Differential interference contrast microscopy

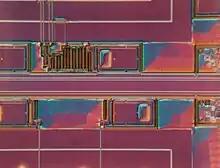
Partially developed photoresist in Nomarski DIC

DIC is used for imaging live and unstained biological samples, such as a smear from a tissue culture or individual water borne single-celled organisms. Owing to the maximally spatially incoherent illumination the theoretical resolution approaches the theoretical maximum coverage dictated by Ewald's sphere. This is an improvement on methods that require a higher degree of coherence like phase contrast.